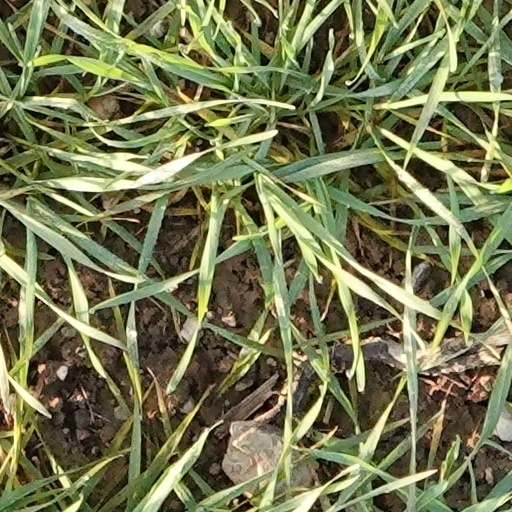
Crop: wheat